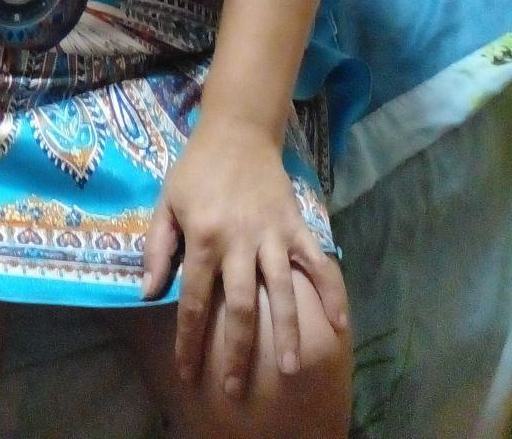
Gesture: no_gesture